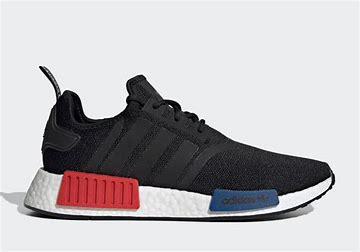
Brand: adidas
Model: NMD_R1 Athletic